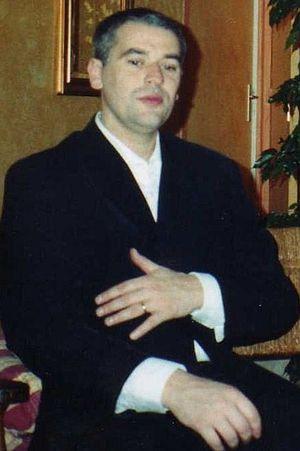
Philippe Hervé (ancien joueur de basket-ball, actuel entraineur de haut niveau
L'Élan sportif chalonnais est un club professionnel français de basket-ball appartenant à l'élite du championnat de France. Il est basé dans la ville de Chalon-sur-Saône en Saône-et-Loire. Le club évolue actuellement au Colisée, une salle d'une capacité de 4 000 places assises depuis 2001 puis 5 000 places assises en 2012 puis 4 948 places en 2015 et finalement 4 540 places en 2017. Auparavant, l'Élan chalonnais jouait à la Maison des sports depuis 1970.
Philippe Hervé, né le 13 février 1963 à Fontainebleau est un entraîneur français de basket-ball. C'est également un ancien joueur professionnel.